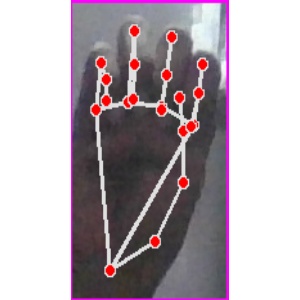
अक्षर: म